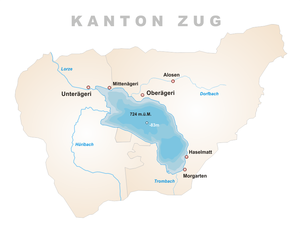
Le lac d'Ägeri est un lac de Suisse, dans le canton de Zoug, dans le bassin hydrologique de la Reuss, donc du Rhin, par l'Aar.